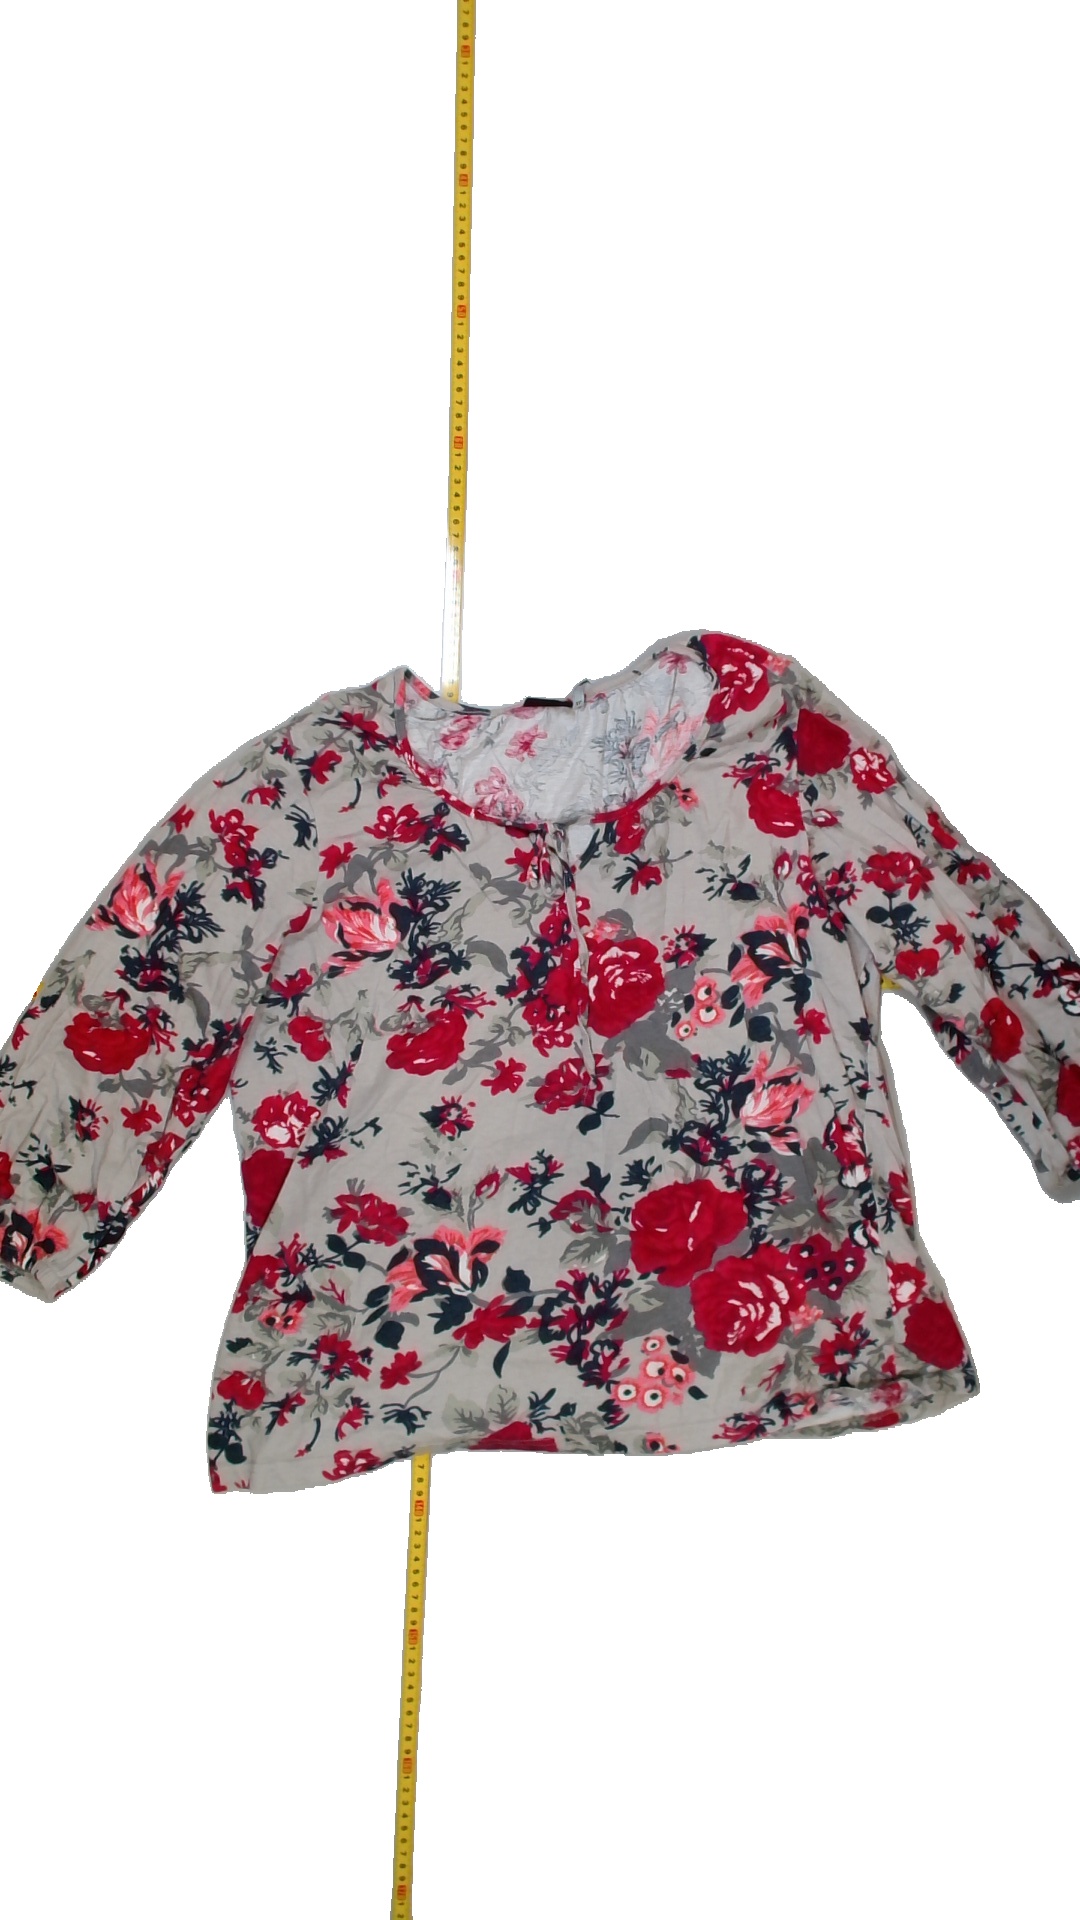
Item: Blouse (Ladies)
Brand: Isolde
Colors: Multicolor
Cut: C-collar, Regular
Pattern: Floral print
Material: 100%cotton
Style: No trend
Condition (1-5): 4
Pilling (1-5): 4
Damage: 0
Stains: No
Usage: Export
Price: <50